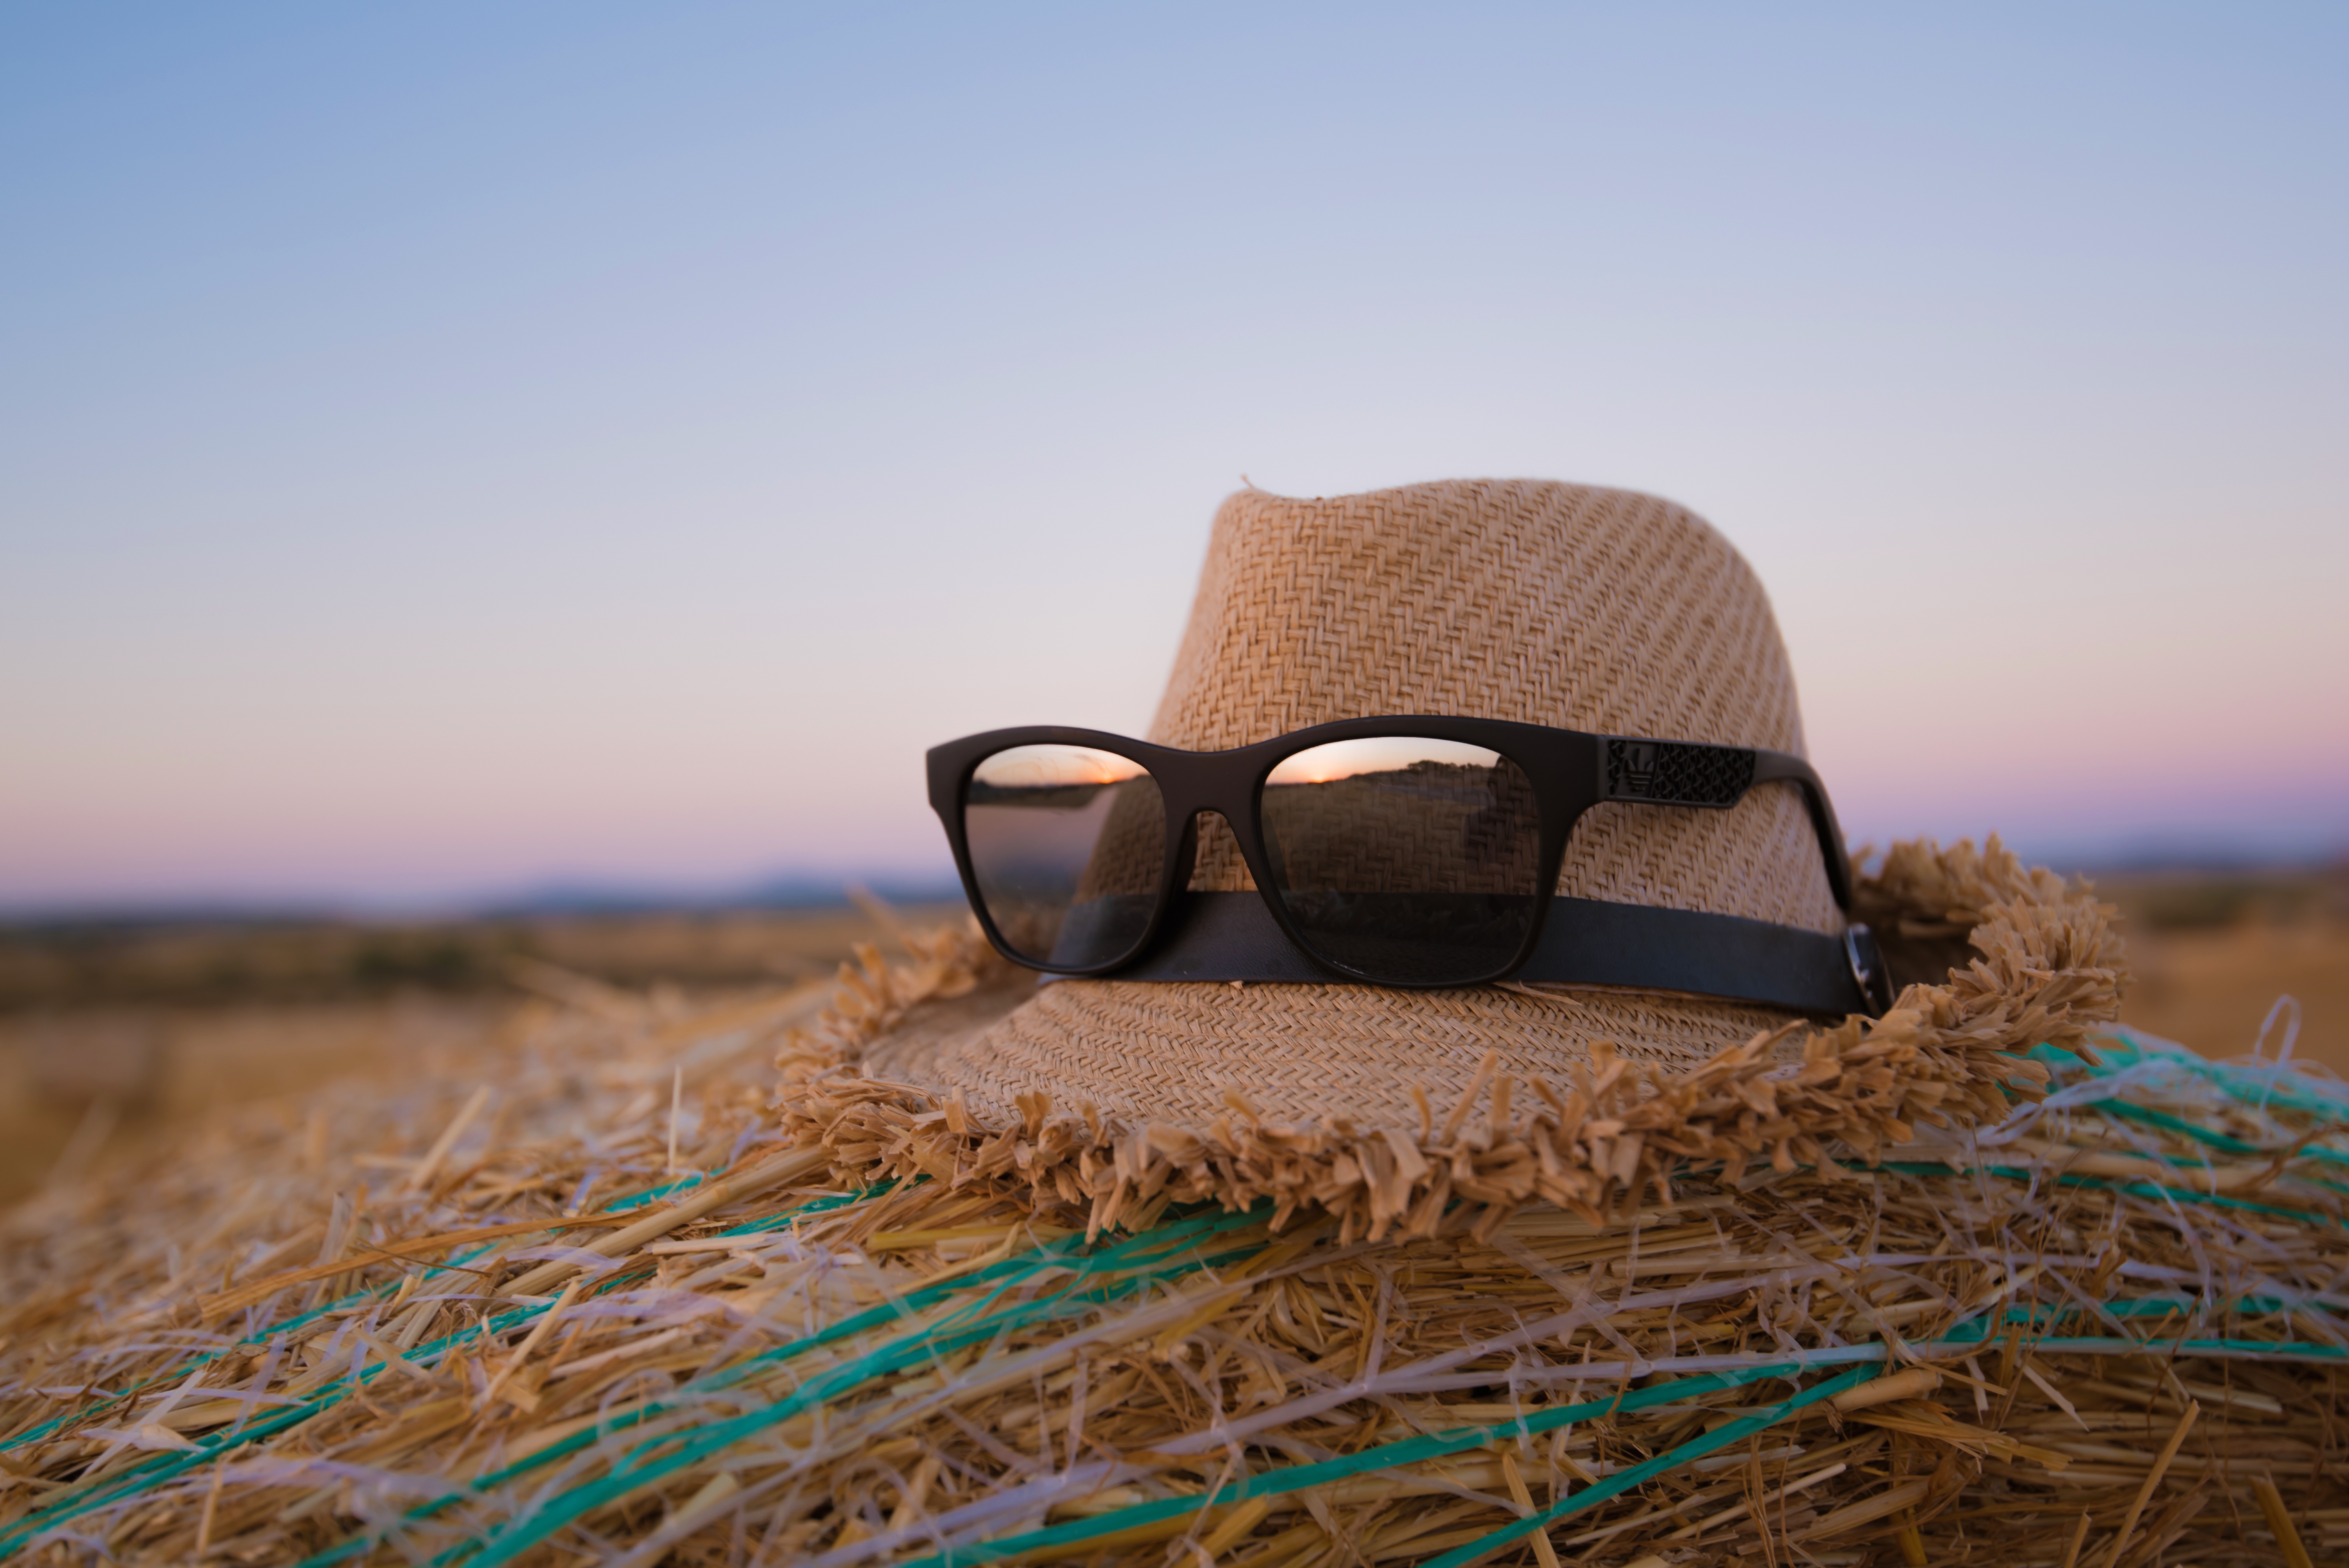
beach, landscape, sea, coast, grass, sand, rock, horizon, field, morning, shore, wind, paradise, tropical, hat, agriculture, material, hipster, sunglasses, straw, habitat, fedora, natural environment, aeolian landform, grass family